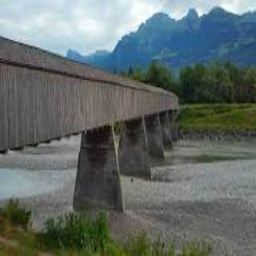
Old Rhine Bridge